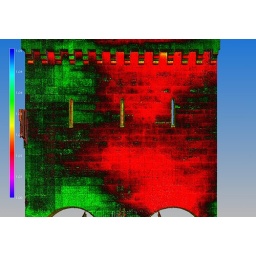
Looking at verticality of wall by analysis of point cloud